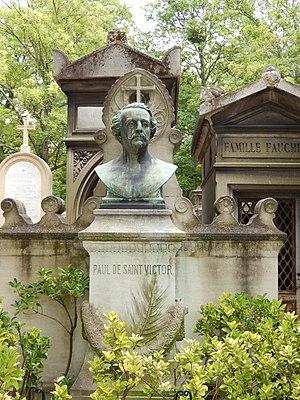
Tombe de Paul de Saint Victor (cimetière du Père Lachaise, division 9) Русский: Поль де Сен-Виктор (фр. Paul-Jacques-Raymond Binsse de Saint-Victor
Paul-Jacques-Raymond Binsse de Saint-Victor, plus connu sous le nom de Paul de Saint-Victor, est un essayiste et critique littéraire français, né le 11 juillet 1827 à Paris où il est mort le 9 juillet 1881.